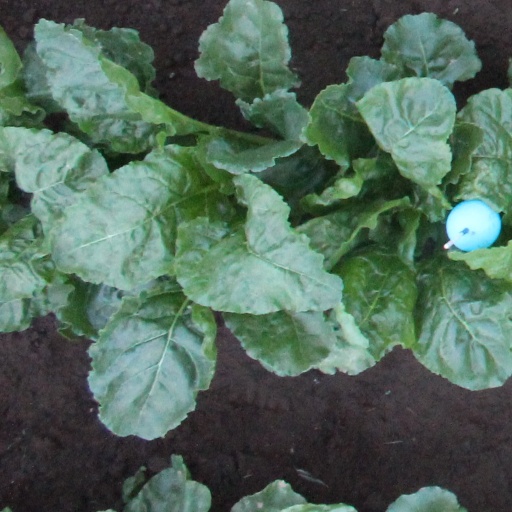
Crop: sugar beet